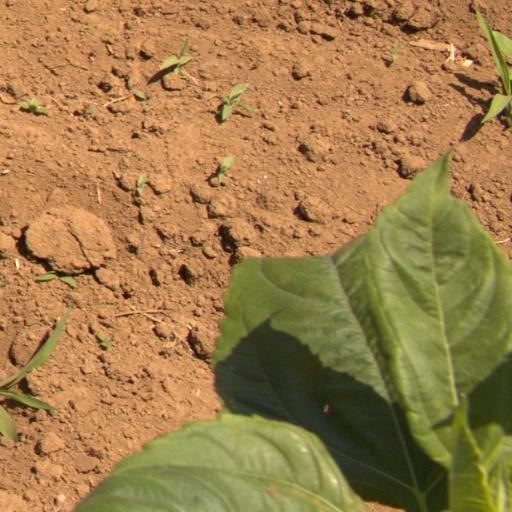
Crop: Jerusalem artichoke